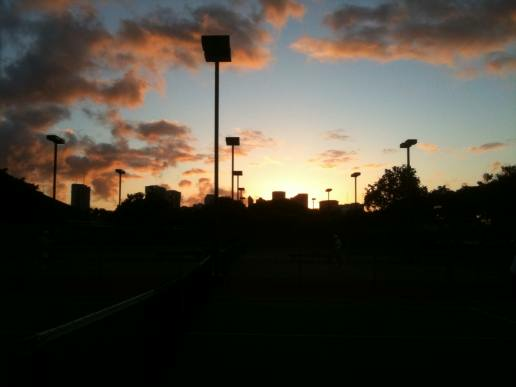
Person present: No